Transport in the United Kingdom

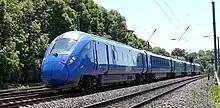
Lumo high-speed trains provide services from Northern England to Scotland and London.

Eurostar operates trains via the Channel Tunnel to France, Belgium and The Netherlands. The Enterprise which is a joint venture Northern Ireland Railways and Iarnród Éireann operates the cross border link between Northern Ireland and the Republic of Ireland.